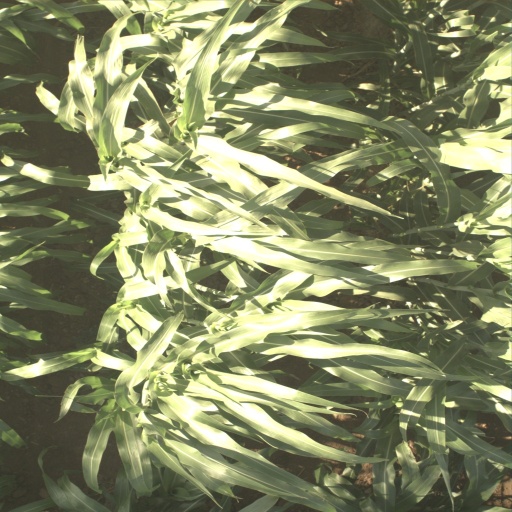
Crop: sorghum